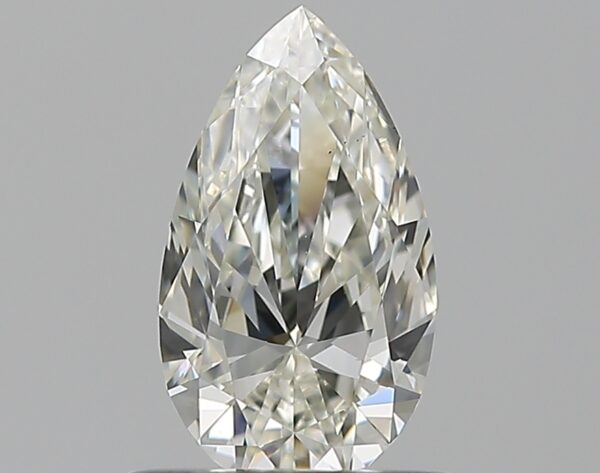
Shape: pear
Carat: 0.51
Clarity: VS1
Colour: K
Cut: EX
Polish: EX
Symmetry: VG
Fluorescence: F
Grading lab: GIA
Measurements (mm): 7.55 x 4.31 x 2.58